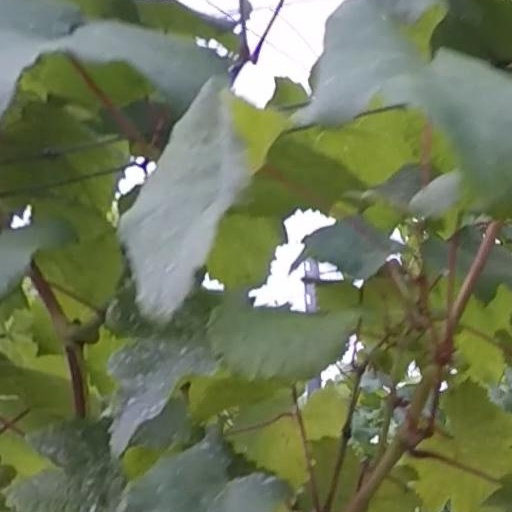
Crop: grape